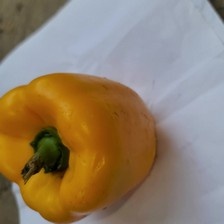
Label: capsicum